Lausanne

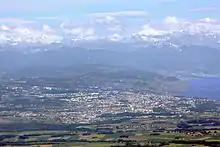
The agglomeration of Lausanne, Lake Geneva and the Alps

The most important geographical feature of the area surrounding Lausanne is Lake Geneva ("Le Léman" in French). Lausanne is built on the southern slope of the Swiss plateau, with a difference in elevation of about between the lakeshore at Ouchy and its northern edge bordering Le Mont-sur-Lausanne and Épalinges. Lausanne boasts a dramatic panorama over the lake and the Swiss and Savoyan Alps.